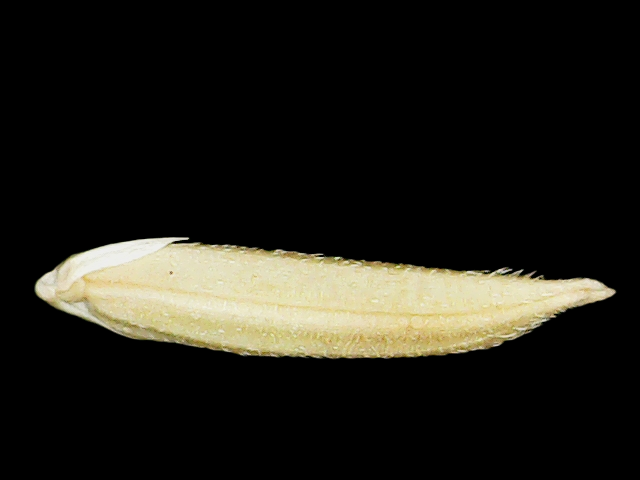
Rice variety: Binadhan25